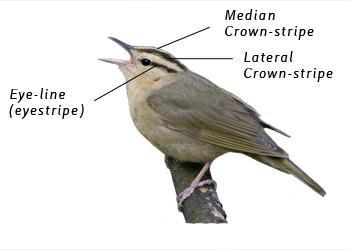
A photo of a worm eating warbler